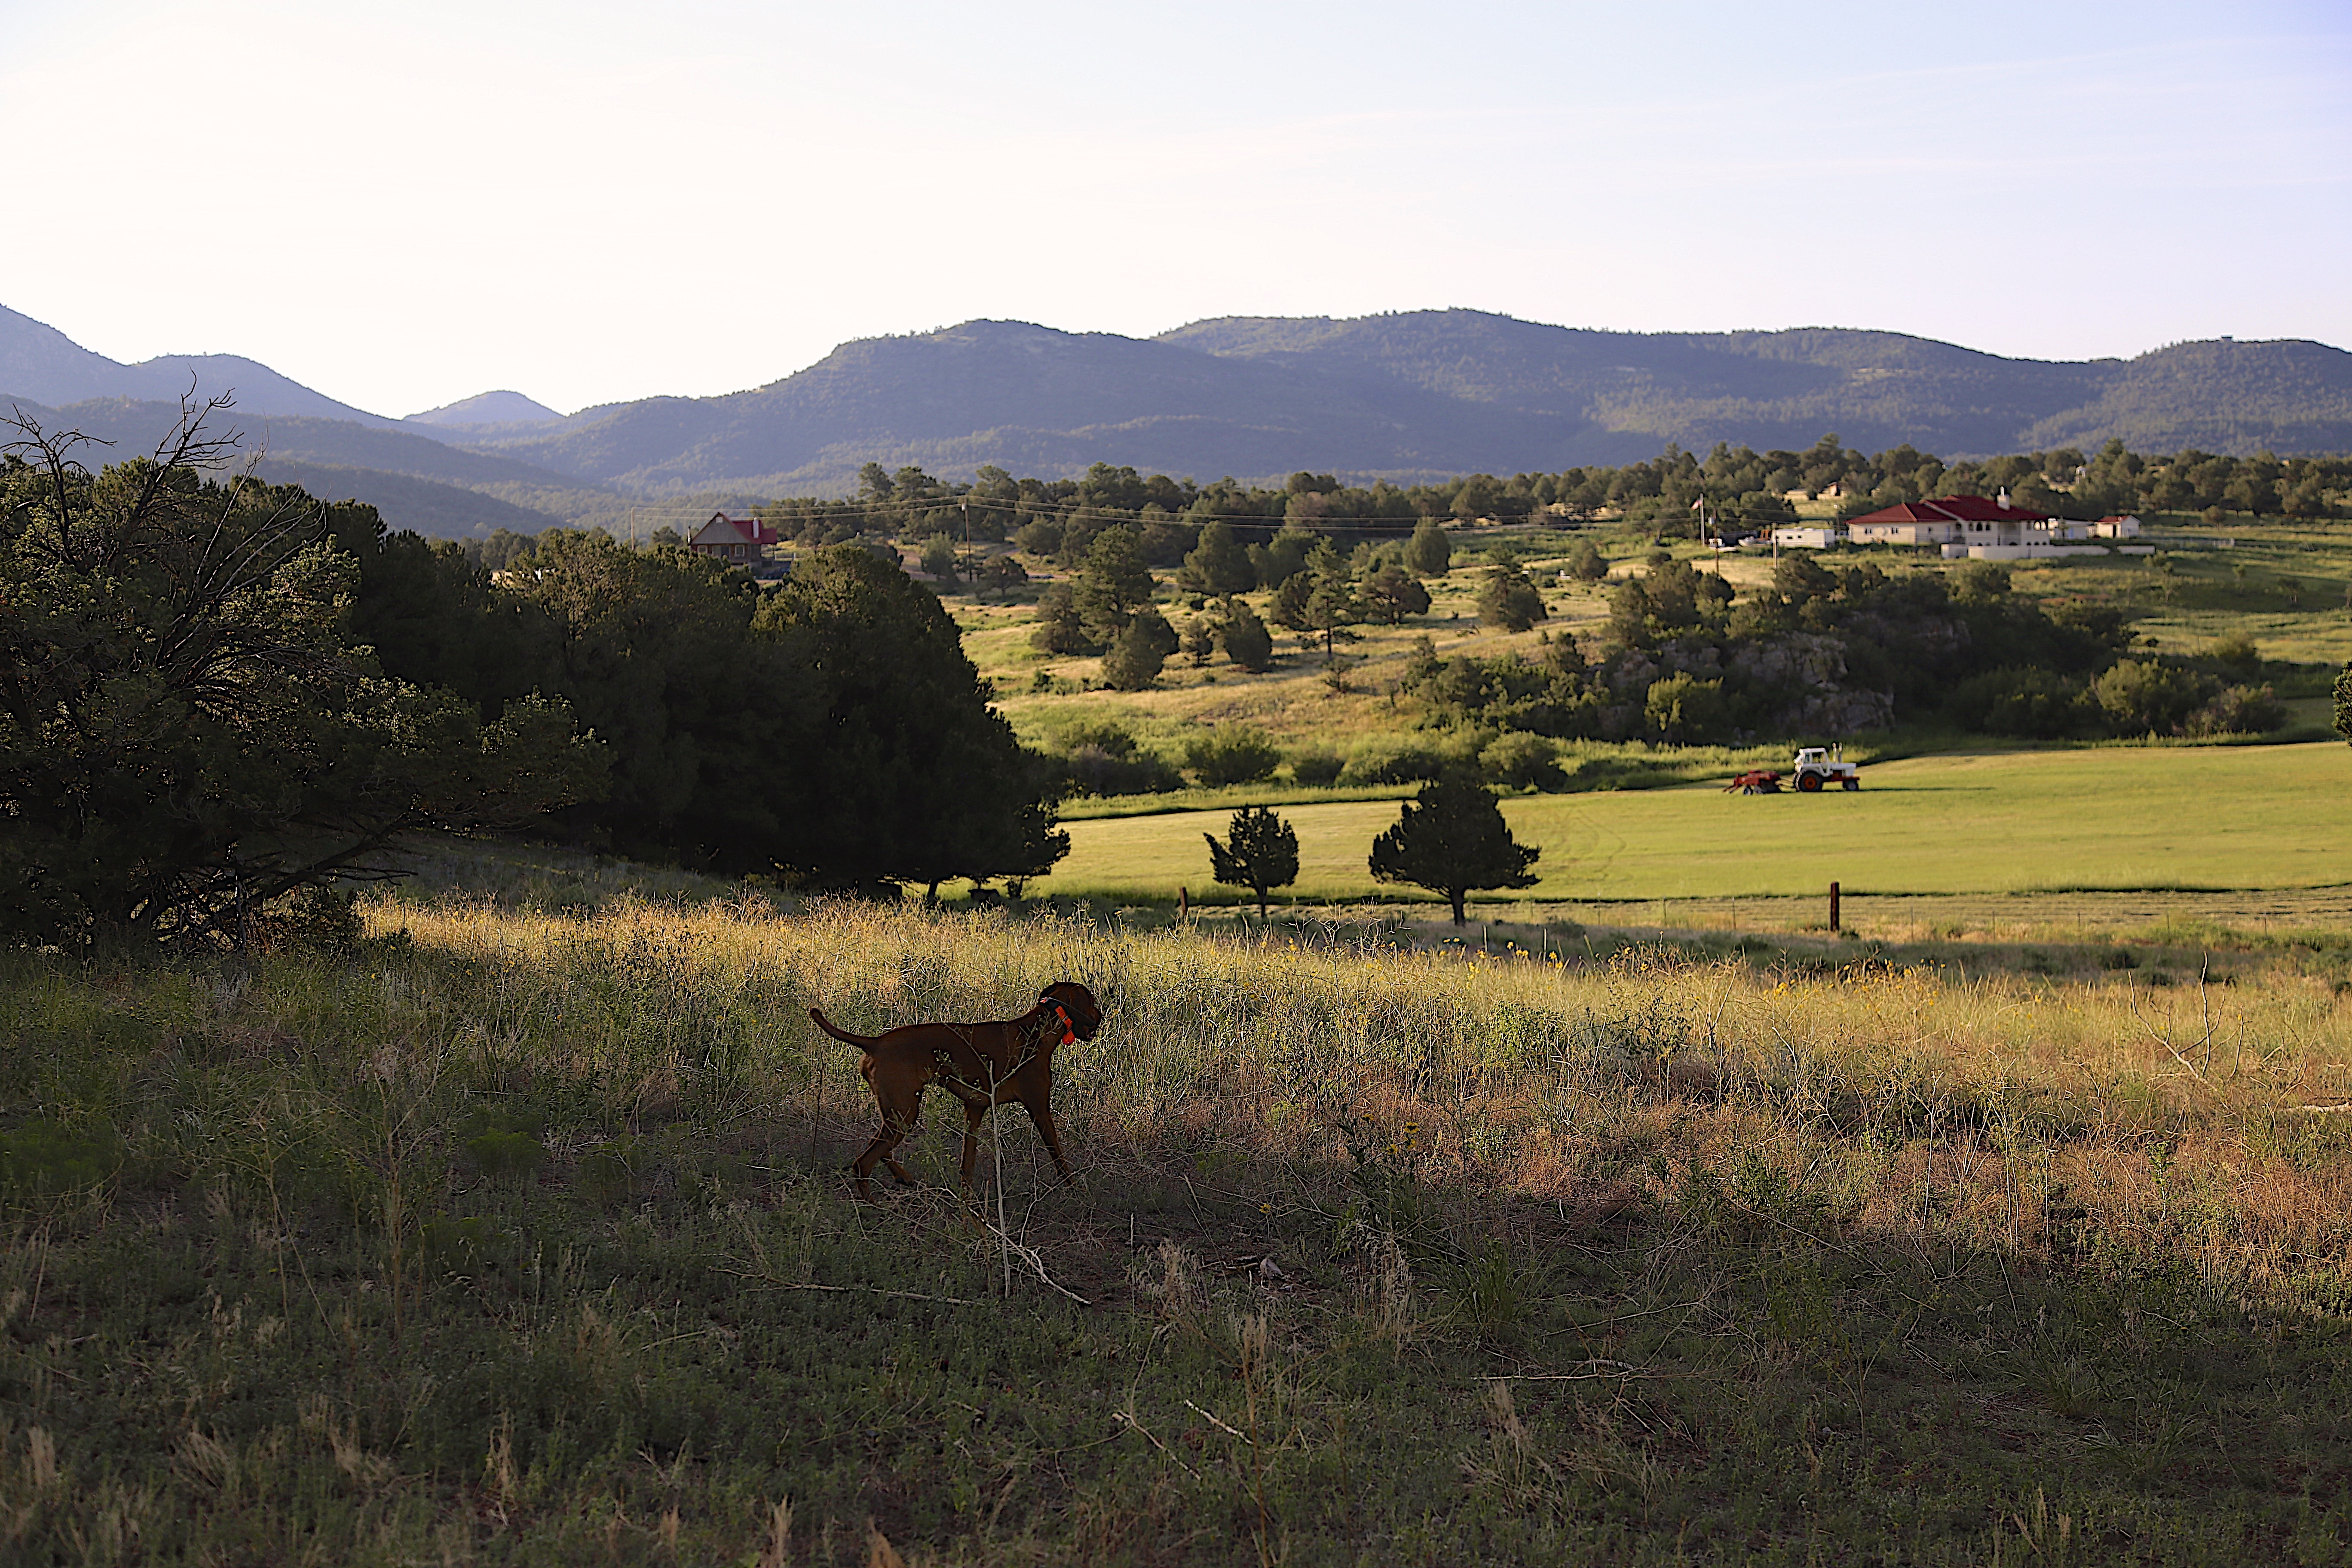
landscape, nature, grass, wilderness, mountain, farm, meadow, prairie, countryside, hill, lake, adventure, valley, summer, wildlife, scenic, pasture, ranch, america, sightseeing, plain, colorado, mountains, grassland, plateau, habitat, safari, vizsla, steppe, rural area, natural environment, mountainous landforms